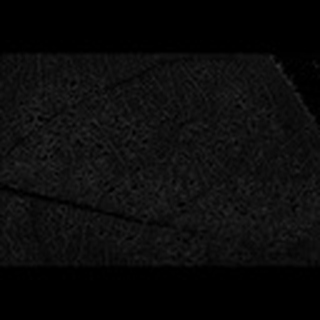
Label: cotton_aphids